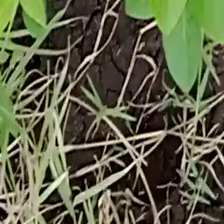
Weed species: Harali_(Cynodon_dactylon)